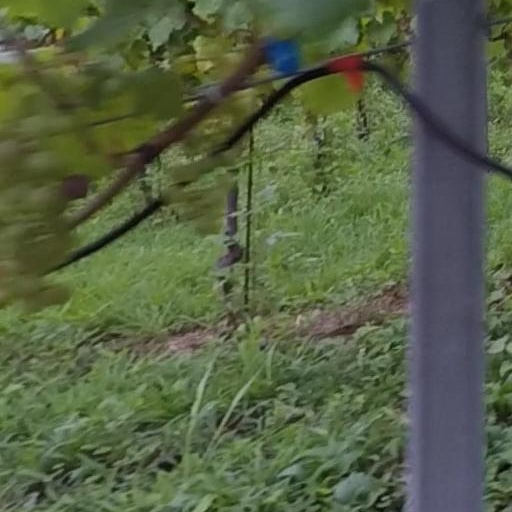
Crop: grape